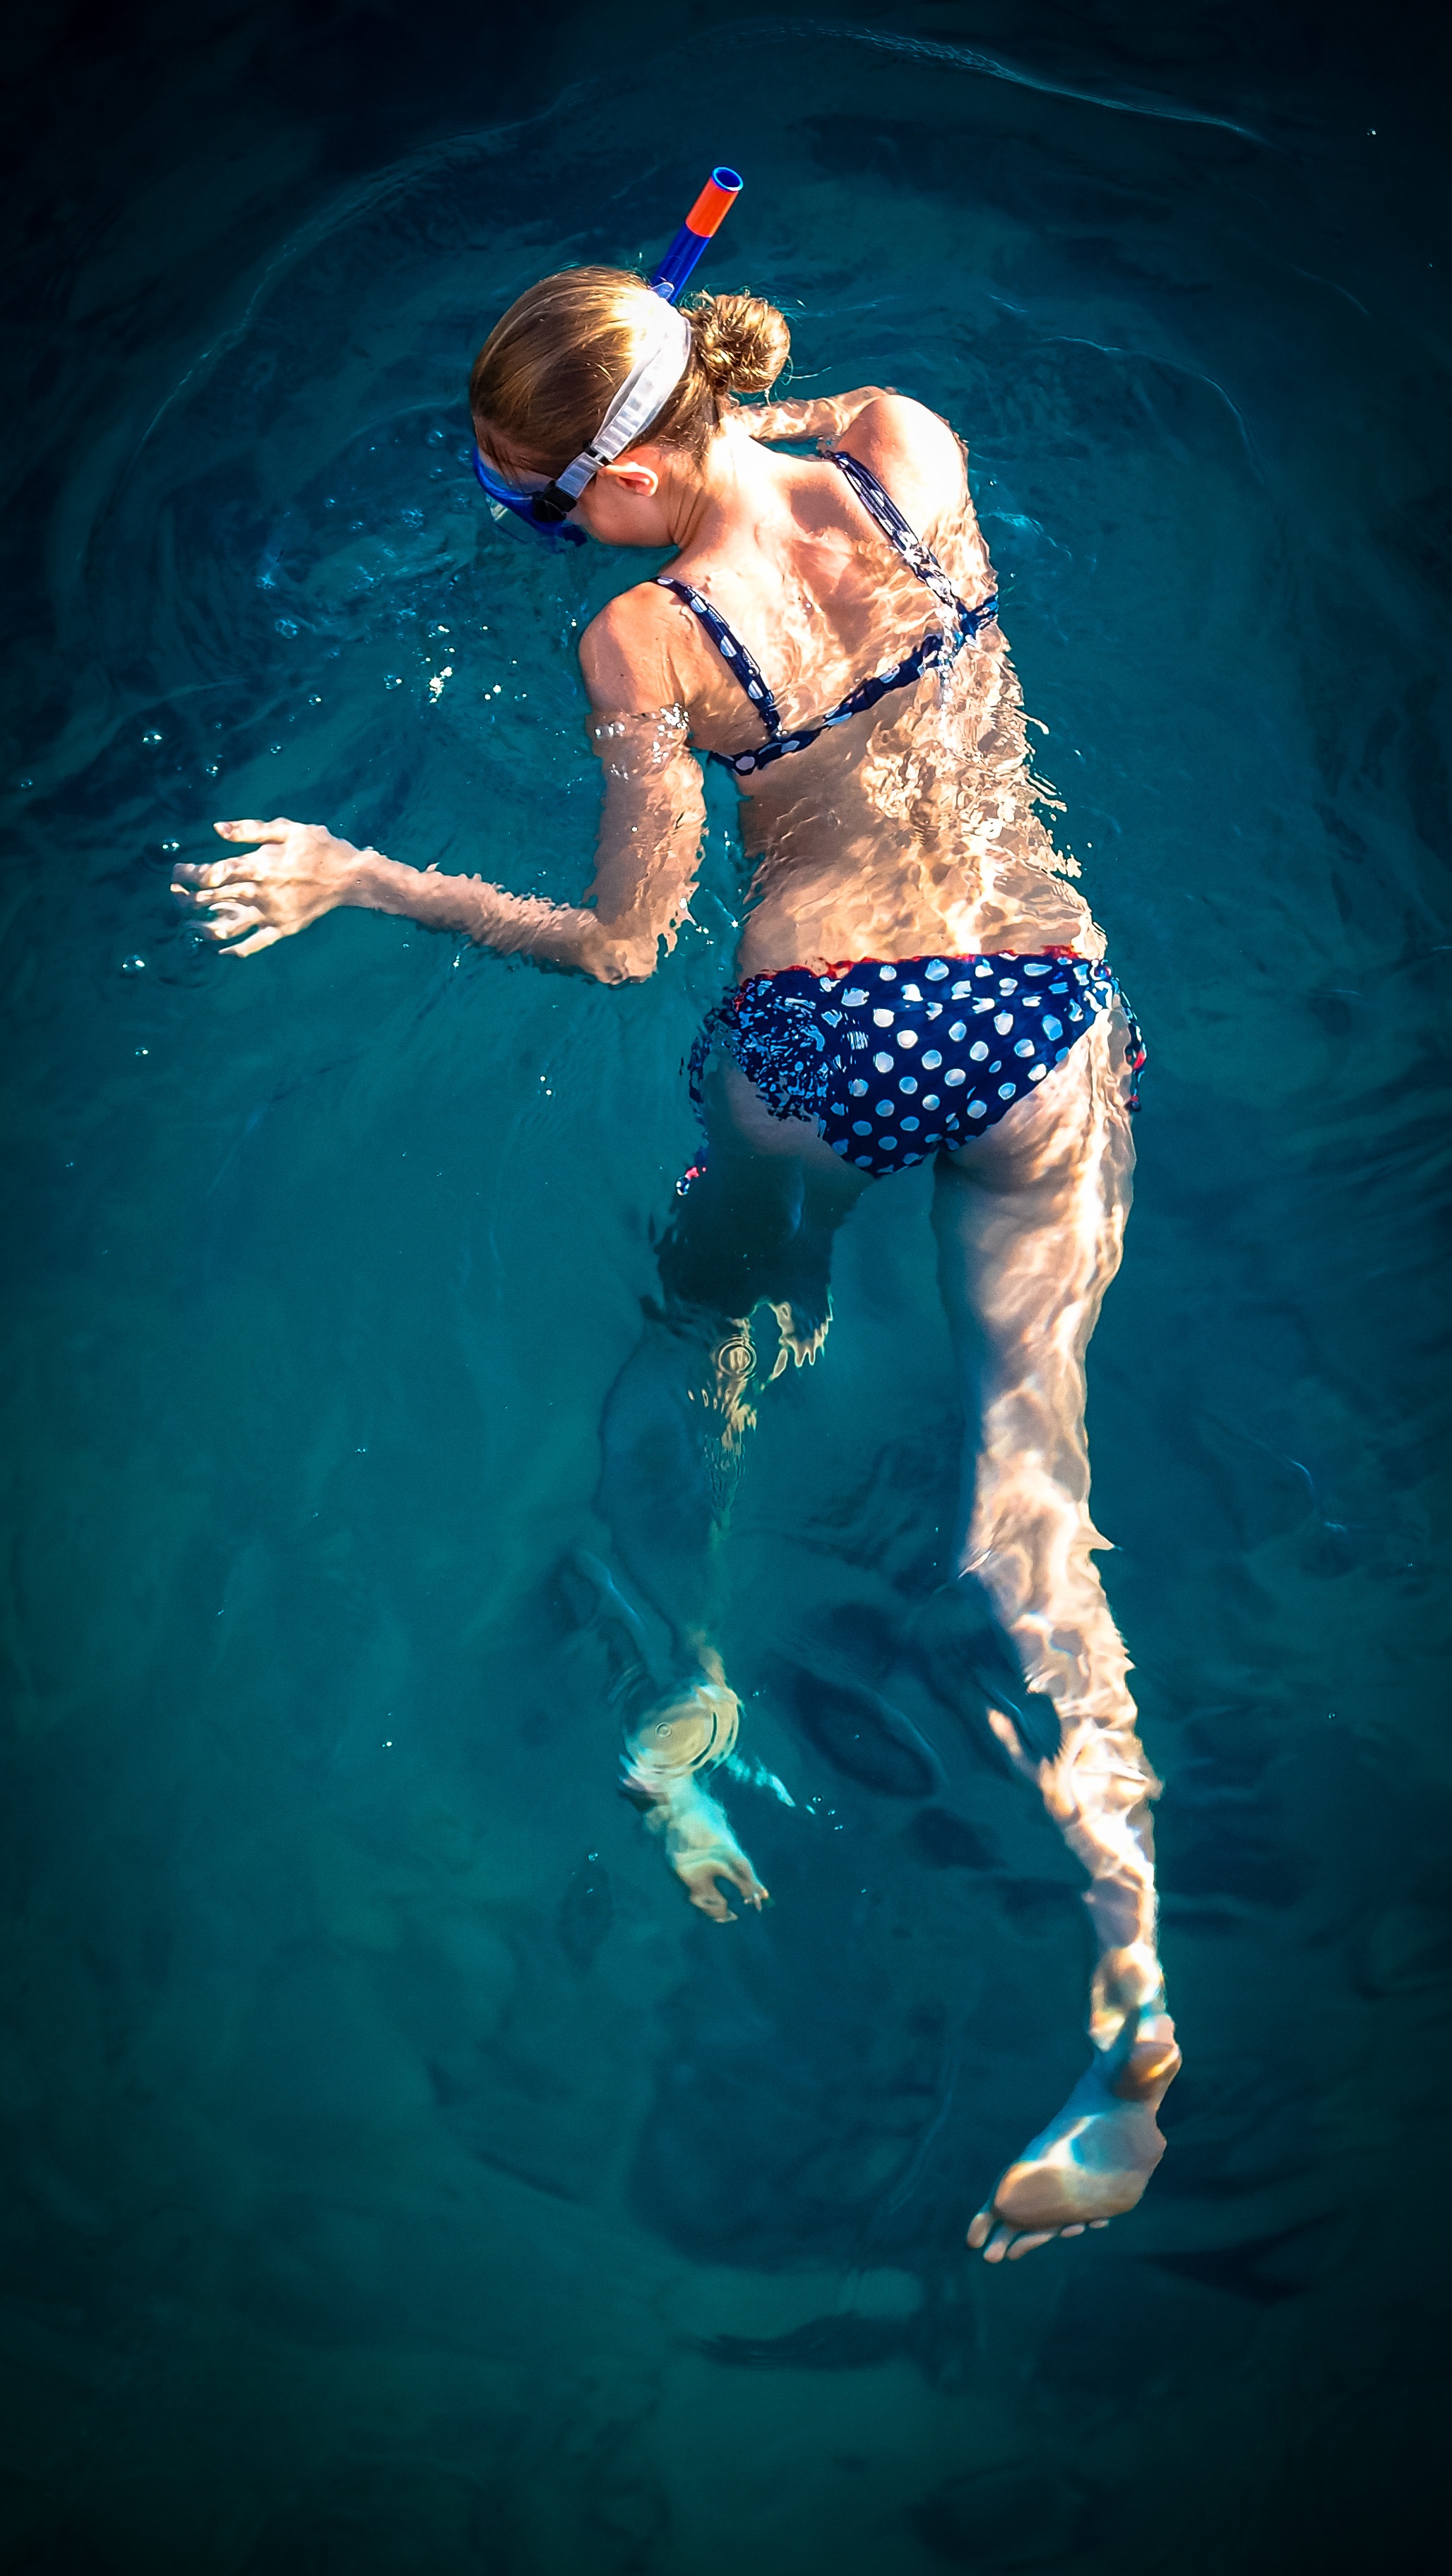
sea, water, girl, diving, underwater, swimming pool, holiday, blue, sports, snorkeling, hobby, water sports, water sport